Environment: real
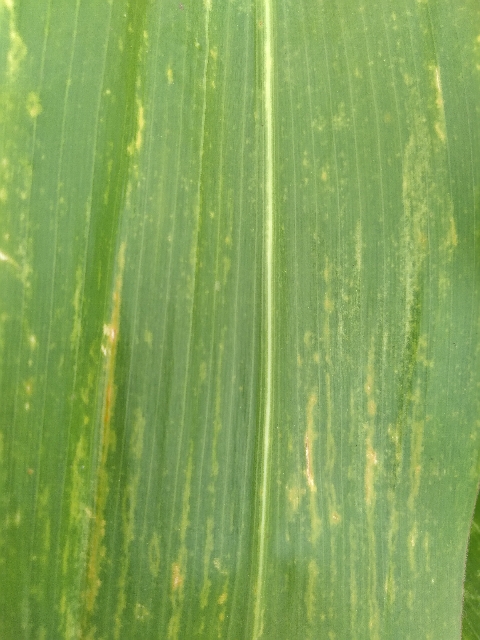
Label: lethal_necrosis